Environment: lab
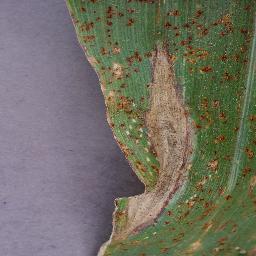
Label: northern_corn_leaf_blight